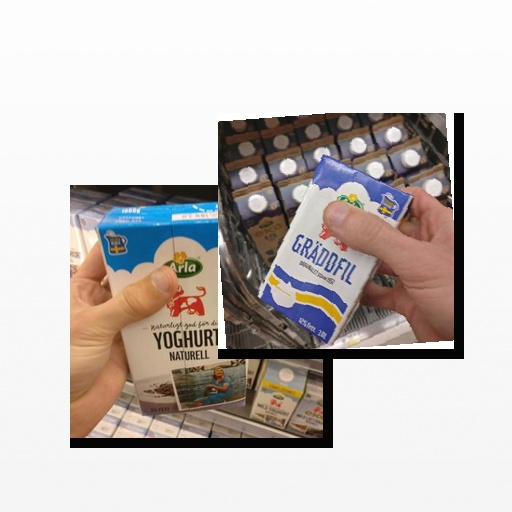
Food items: sour_cream, natural_yogurt